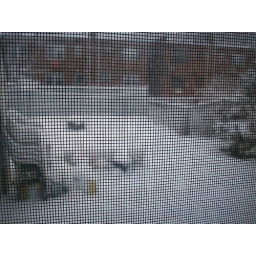
February 10,2010: Snow blizzard.The backyard, screen door in the way :-(